Sergio Sayas

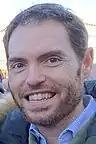

Sergio Sayas López (born 6 July 1979) is a Spanish politician who has served in the Congress of Deputies representing Navarre since the April 2019 election. Previously, he served in the Parliament of Navarre from 2007 to 2019. He was a member of the Navarrese People's Union (UPN) until his expulsion in 2022, after which he established the Navarre Platform (PN). After allying with the People's Party of Navarre in 2023, he officially joined it in 2024.